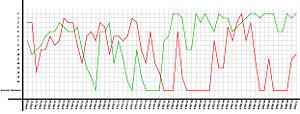
Le derby d'Haïfa est un derby en Israël opposant les équipes de football du Maccabi Haïfa et de l'Hapoël Haïfa. Il y a longtemps c'était également un derby politique, entre le Maccabi Haïfa Football Club qui était associé au Parti travailliste israélien et l'Hapoël Haïfa qui était connu pour ses fans de classe moyenne. Cette rivalité politique a depuis presque complètement disparu.